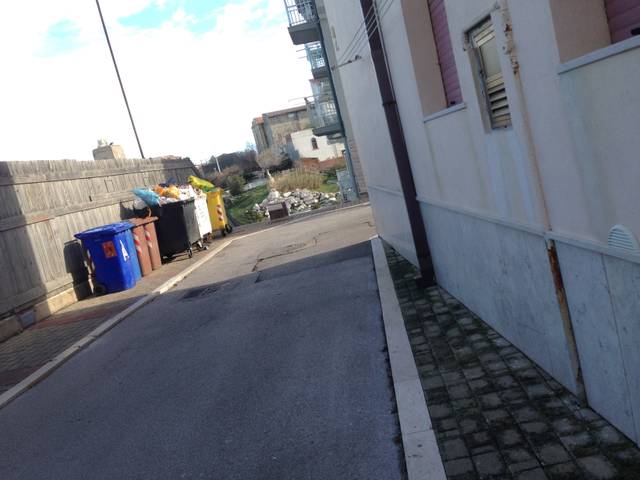
Region: Italy
Coordinates: 42.004, 14.993